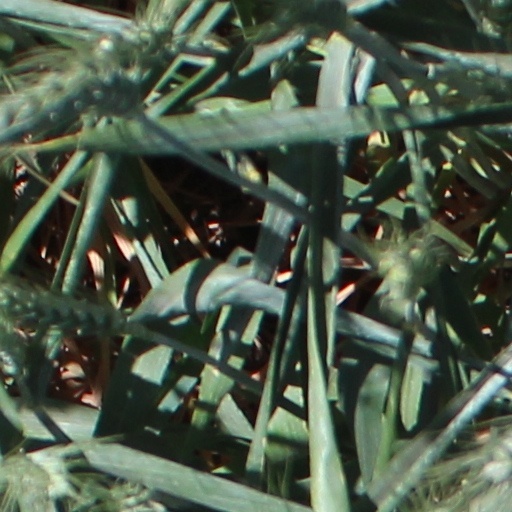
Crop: wheat